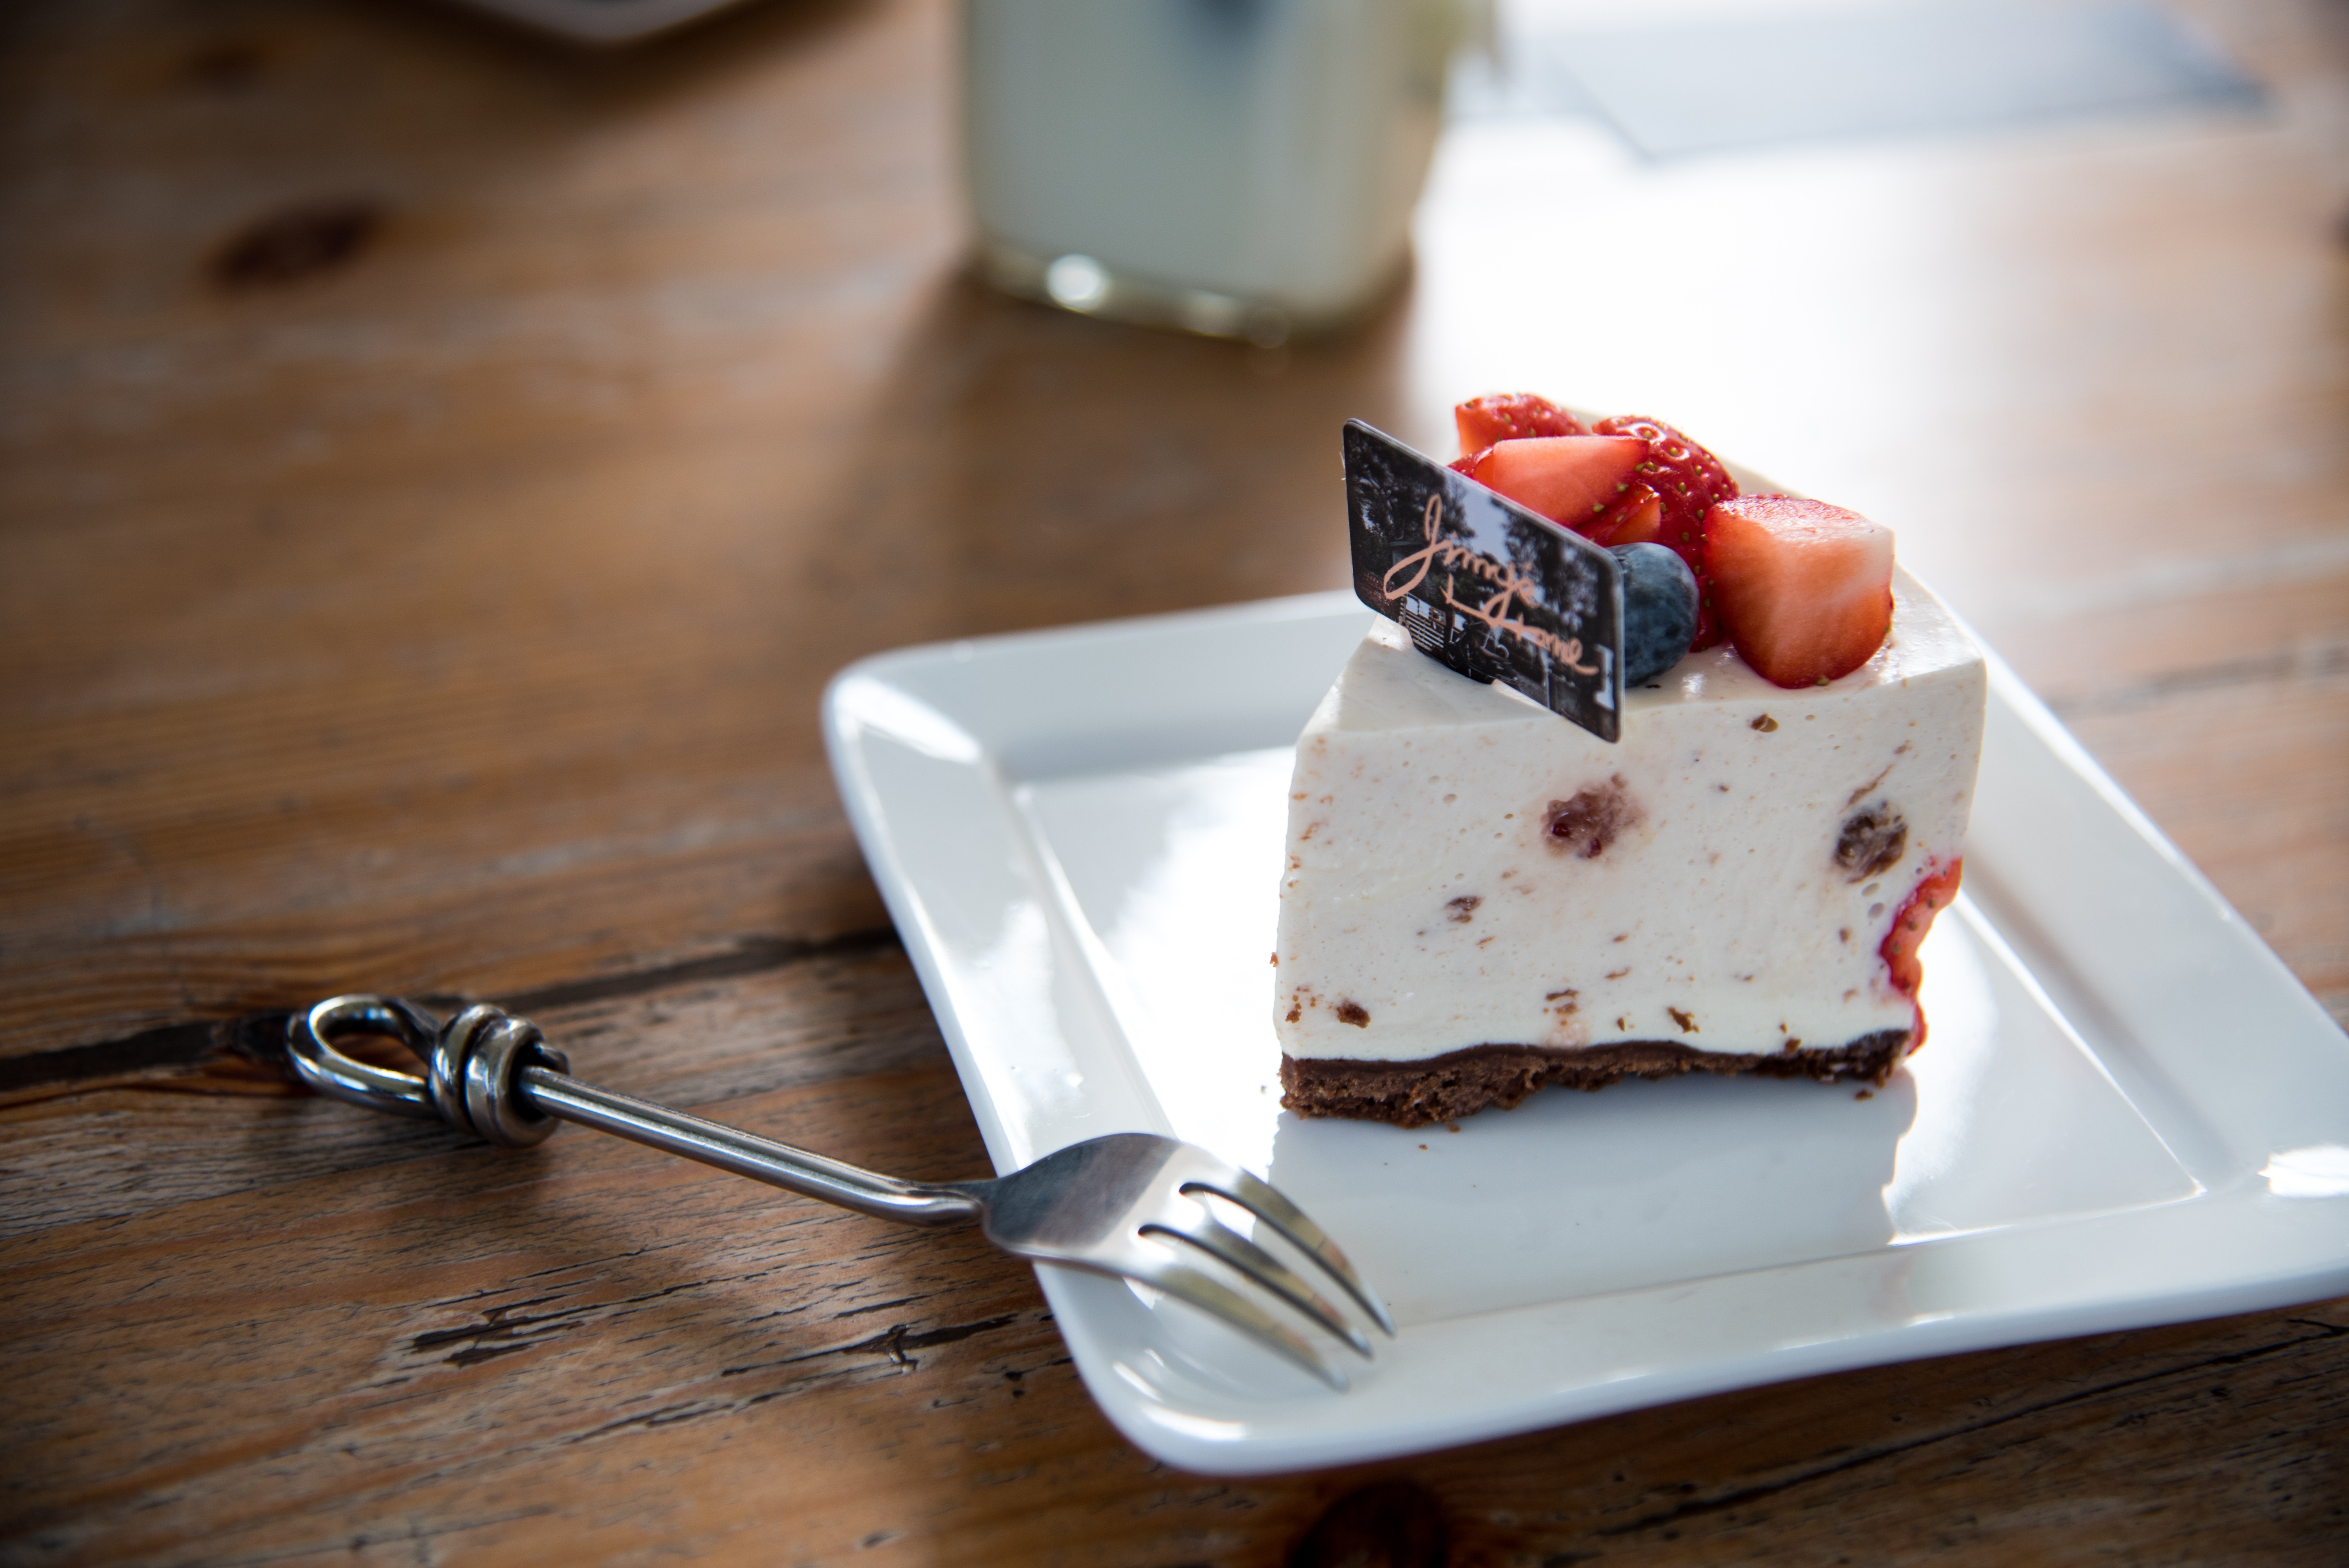
food, cake, dessert, dish, cuisine, sweetness, semifreddo, frozen dessert, cheesecake, chocolate, torte, ingredient, baked goods, cream, recipe, baking, kuchen, chocolate cake, produce, mascarpone, mousse, icing, bavarian cream, flourless chocolate cake, fruit cake, buttercream, pudding, snack cake